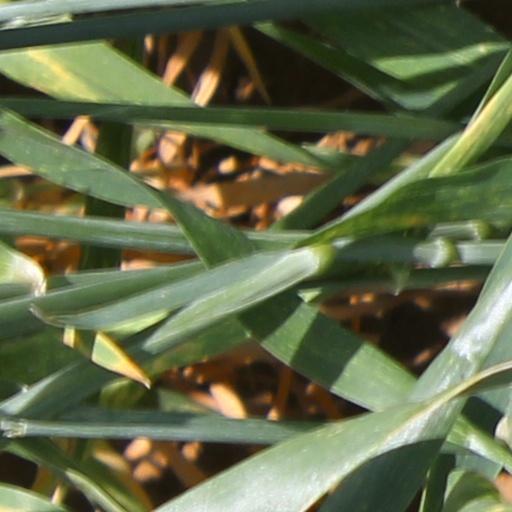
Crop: wheat